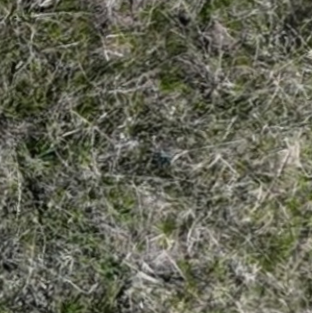
Month: may
Dye color: blue
Dye concentration: low